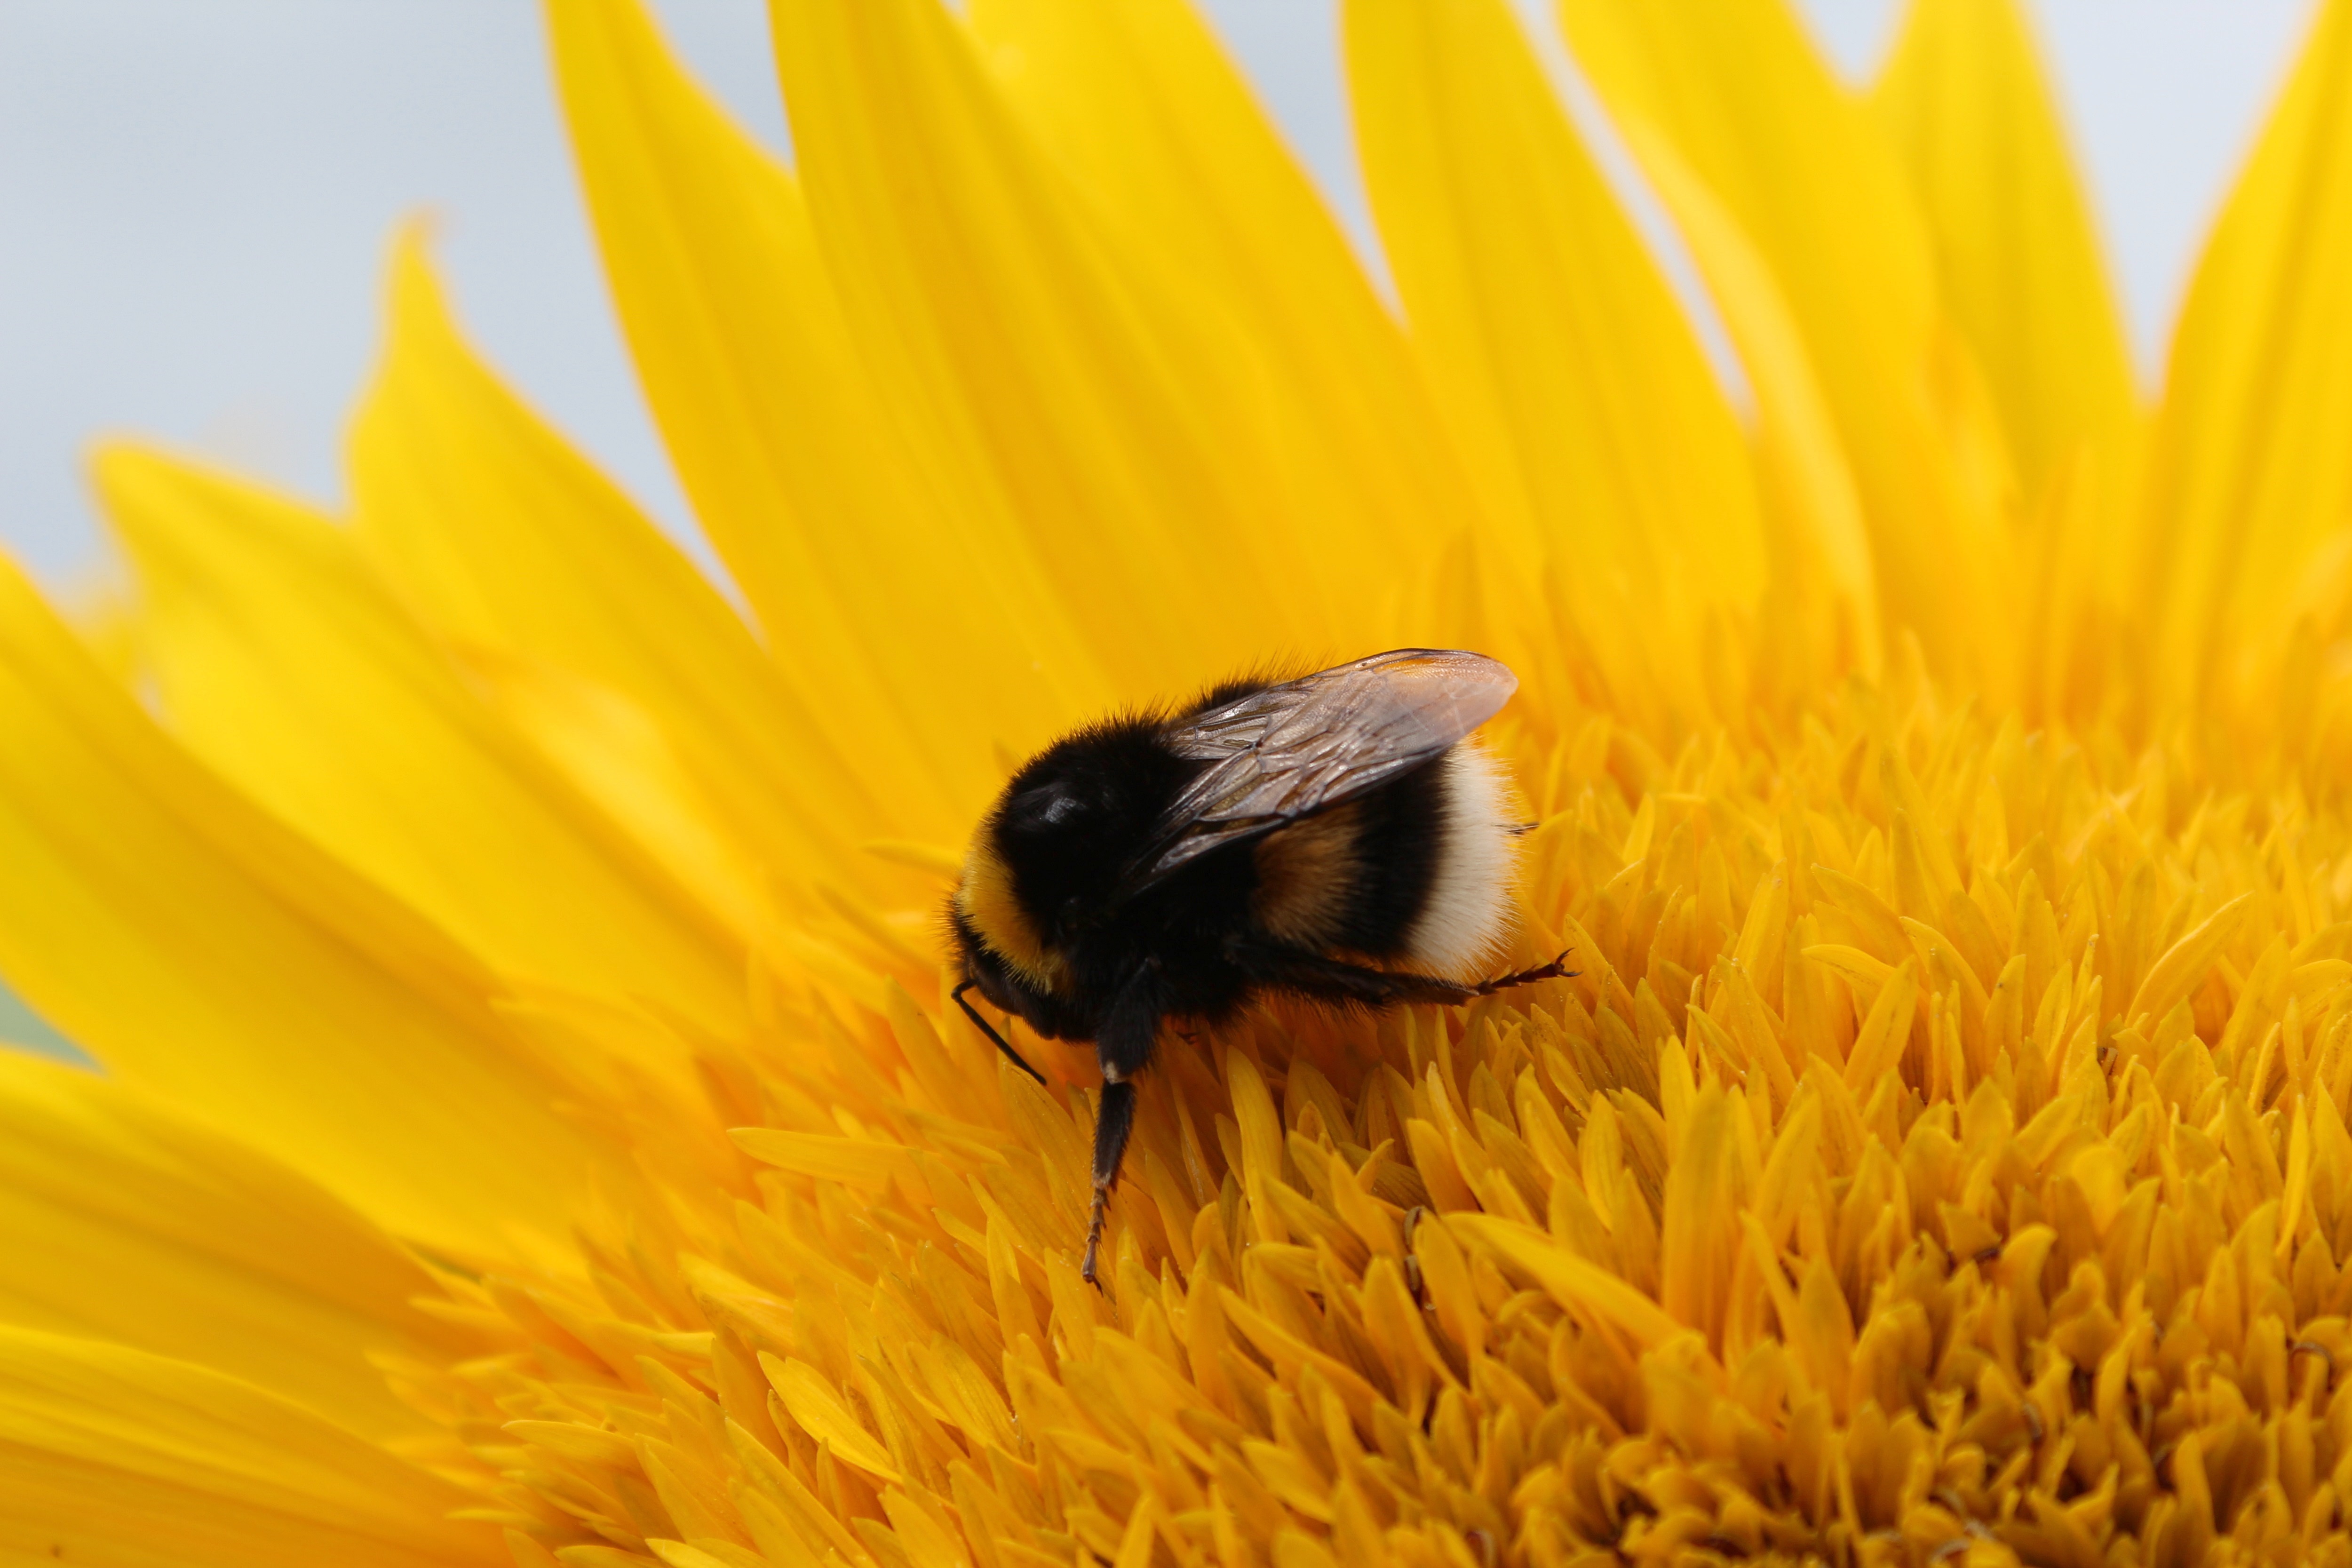
nature, blossom, plant, photography, flower, petal, bloom, summer, pollen, pollination, insect, macro, yellow, garden, close, flora, fauna, invertebrate, wildflower, close up, bee, sun flower, mood, bumblebee, hummel, collect, nectar, macro photography, public record, flowering plant, honey bee, daisy family, grass family, land plant, membrane winged insect